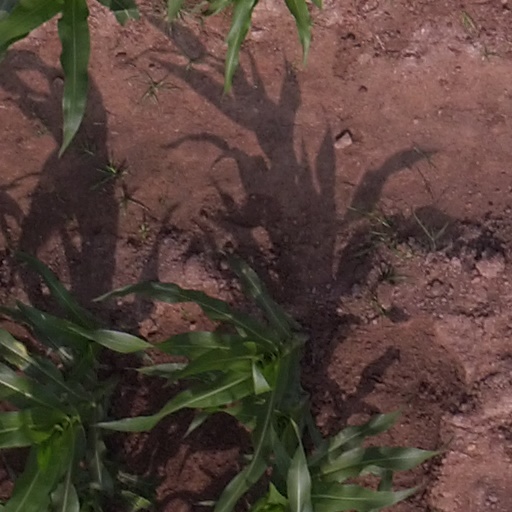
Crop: maize; corn